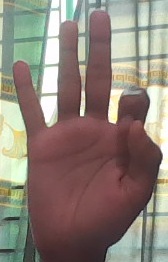
ASL sign: 9